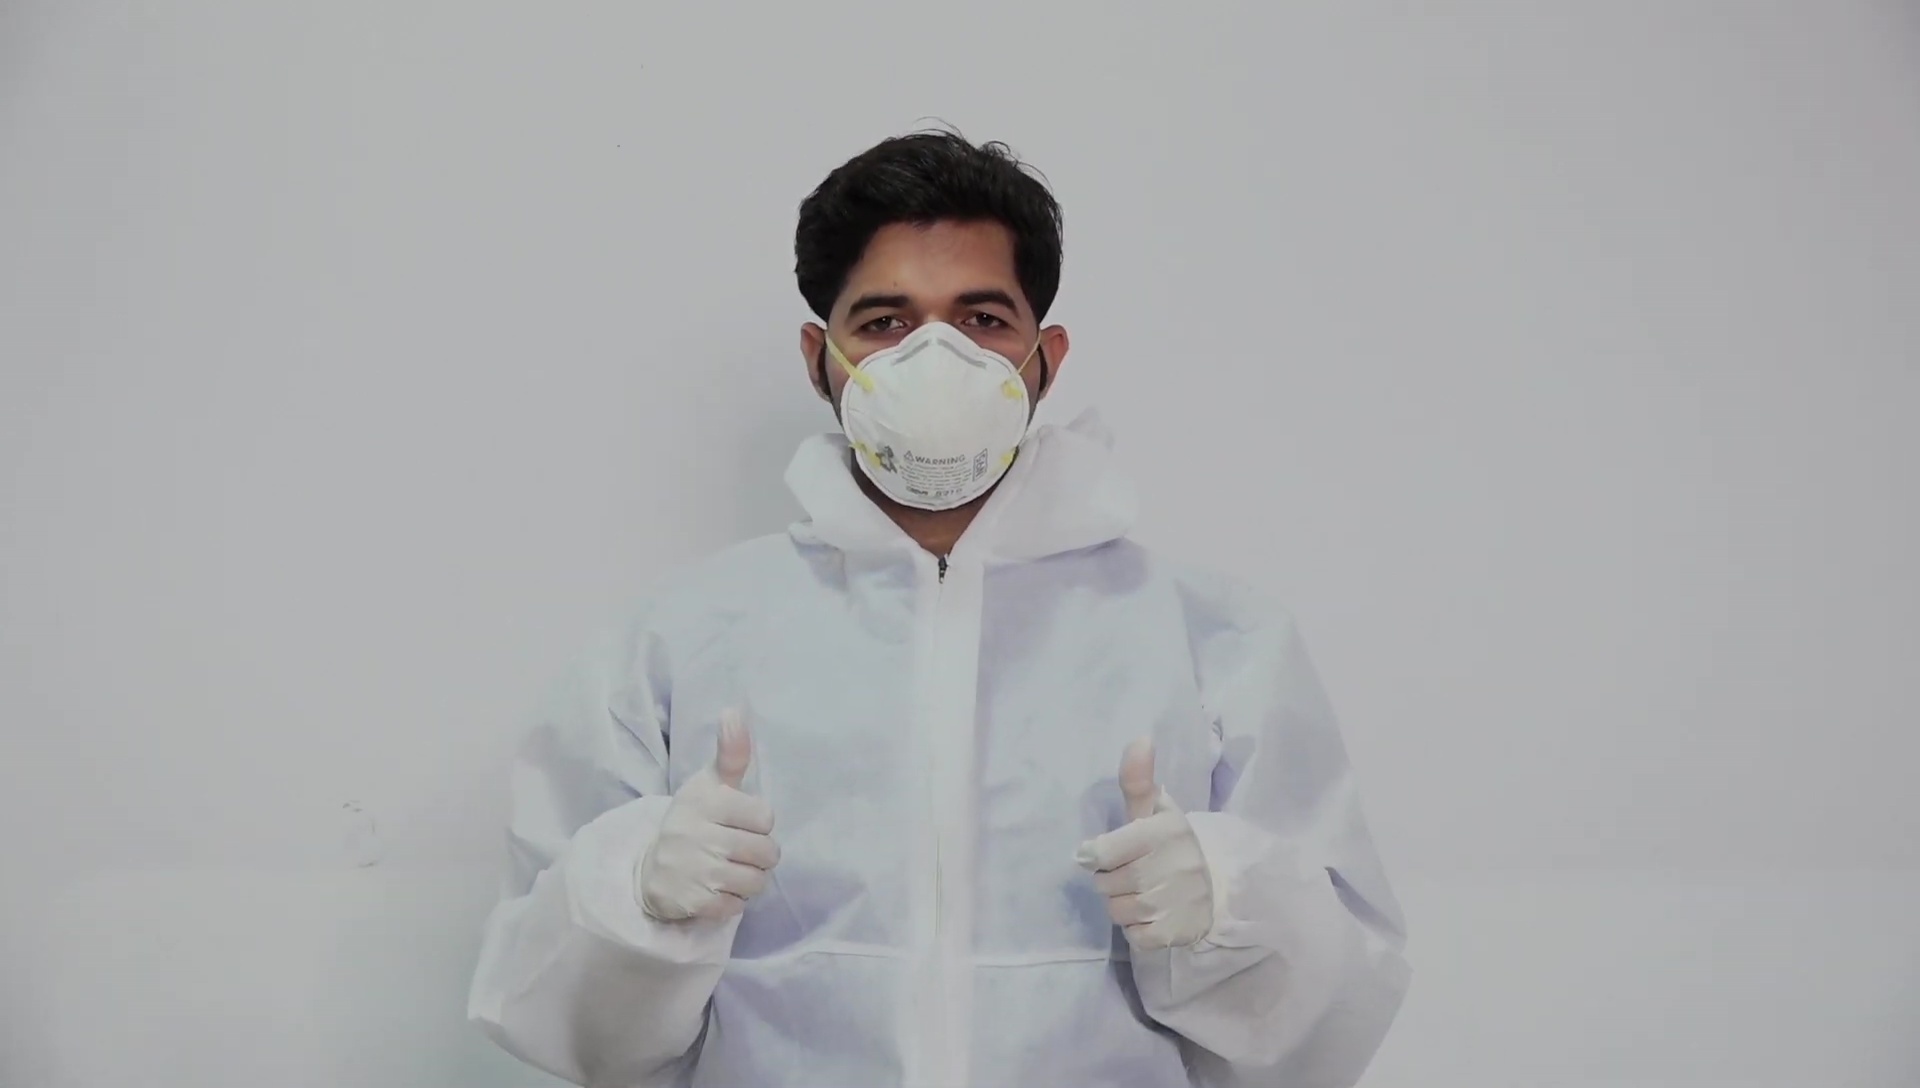
Objects detected:
Gloves
Gloves
Mask
Coverall